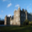
Label: castle